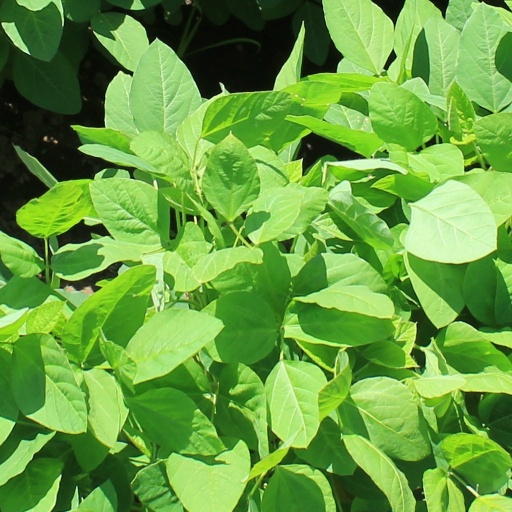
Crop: soybean